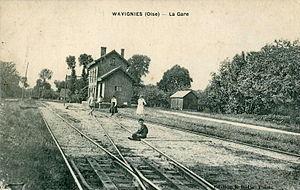
Carte postale éditée par E. Bétis, Tabac
La ligne Estrées-Saint-Denis - Froissy - Crèvecœur-le-Grand est une ancienne ligne de chemin de fer secondaire à voie métrique de 55 km de longueur, située dans l'Oise.
Wavignies est une commune française située dans le département de l'Oise, en région Hauts-de-France.